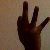
The image shows a hand gesture representing the number 9 in Indian Sign Language.